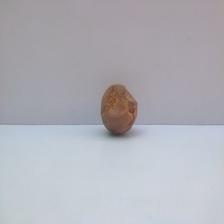
Size: Spoiled